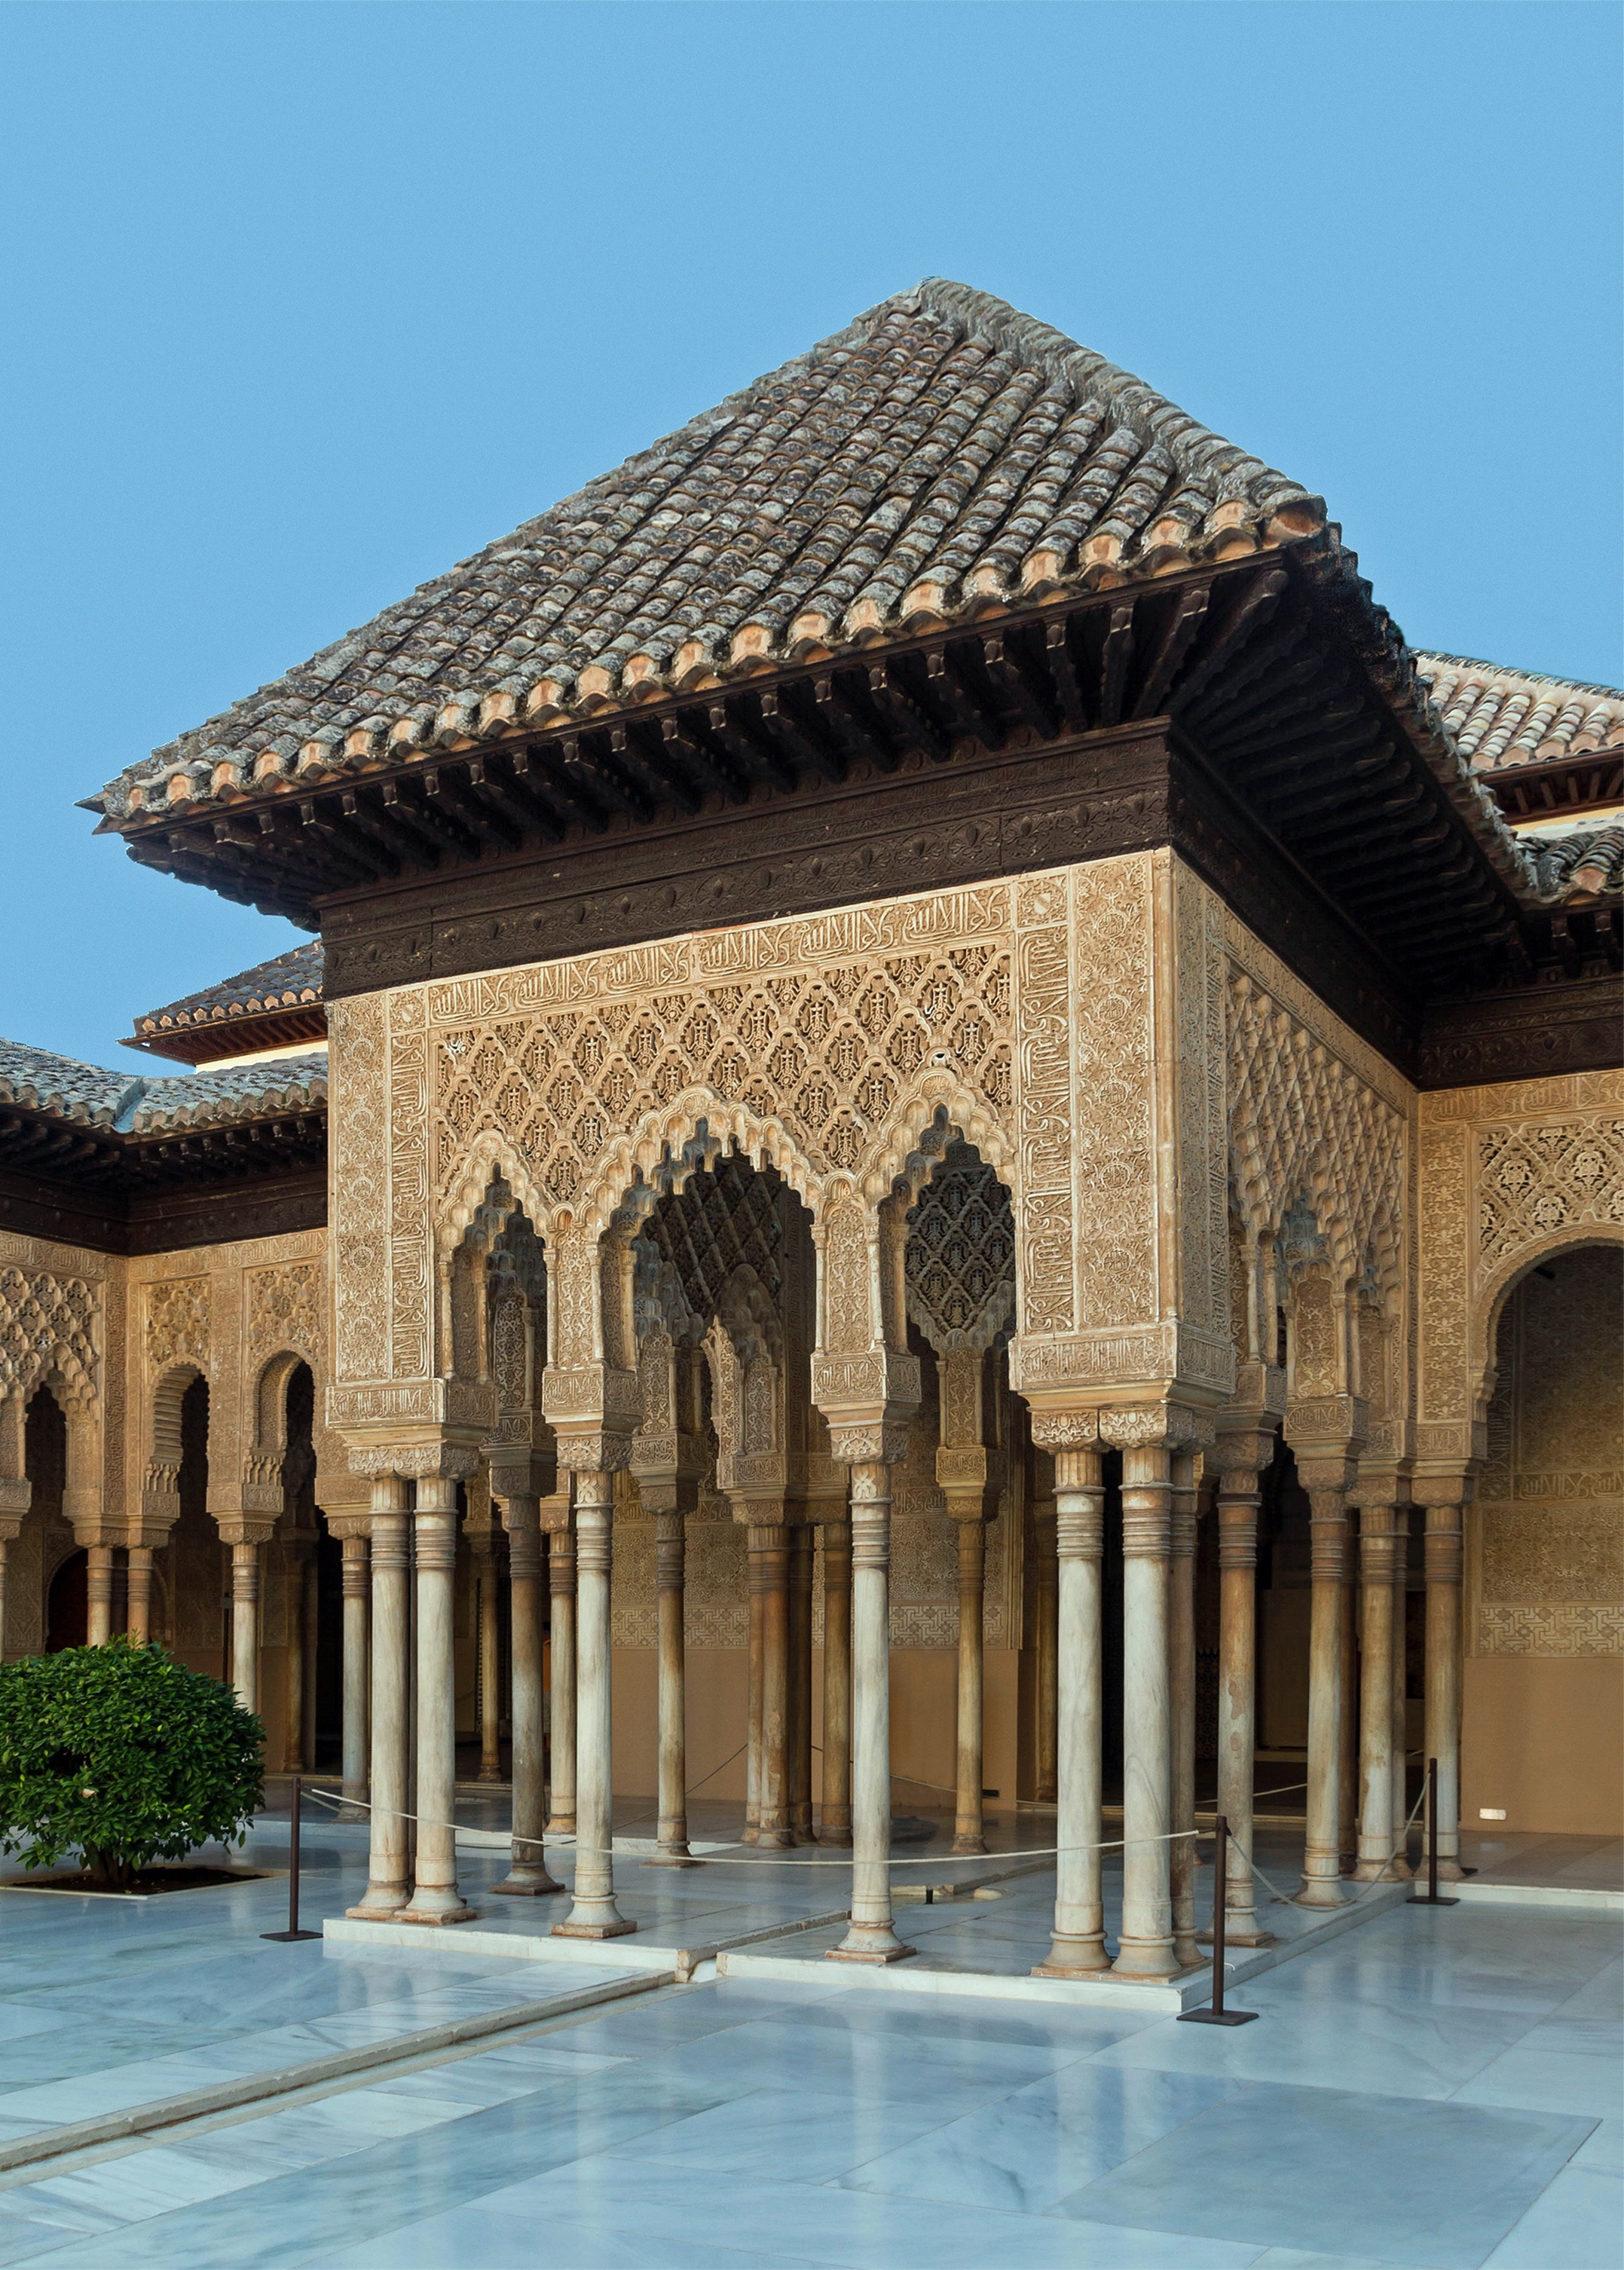
architecture, structure, building, palace, plaza, landmark, facade, place of worship, spain, courtyard, temple, pavilion, reflections, mosque, estate, granada, historic site